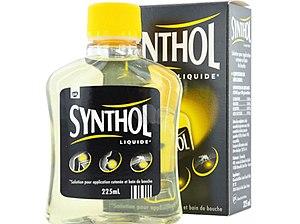
Synthol
Le Synthol est un antalgique et antiseptique à usage local et buccal vendu en France depuis les années 1920. Après avoir été en rupture de stock en 2014, il est de nouveau disponible depuis 2016. Sous forme liquide, on l'utilise en bain de bouche et en application sur la peau, par exemple au moyen de compresses.